Till Eulenspiegel

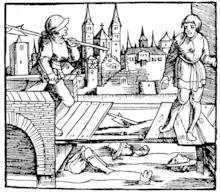
Woodcut for the 32nd chapter in the 1515 edition: Eulenspiegel is pursued by Nuremberg guards, he leads them across a broken bridge and they fall into the moat.

The two earliest printed editions, in Early New High German, were printed by Johannes Grüninger in Strasbourg. The first edition was unknown before sixteen folia of printing proofs